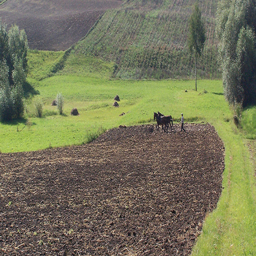
A man and two horses work in a field surrounded by grassy rolling hills.
A man plows with two horses at the far end of a field.
A man standing behind a couple of horses on top of a field.
Rolling valleys with well-tended earth, trees and grass, surround a section of earth being tended by a farmer and two horses that can be seen almost as dots in the distance.
a bunch of horses in th emiddle of a big field